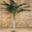
Label: palm_tree